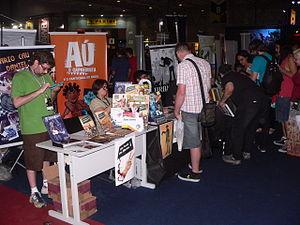
Comic Con Experience est un festival de divertissement et de bande dessinée brésilienne basé sur le Comic-Con de San Diego avec des attractions et des contenus sur les bandes dessinées, séries télévisées, films, jeux vidéo, littérature et Internet. La première édition s'est tenue en décembre 2014 à São Paulo et a été organisée par le site web Omelete. Il a été visité par un public estimé à 100 mille et avait 80 entreprises impliquées. Parmi les artistes invités figuraient Jason Momoa, de Game of Thrones et Sean Astin, de la trilogie du film The Goonies et Le Seigneur des Anneaux.